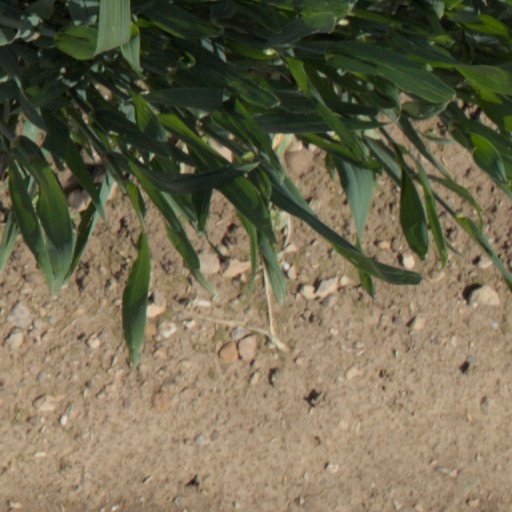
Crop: wheat